Tselina

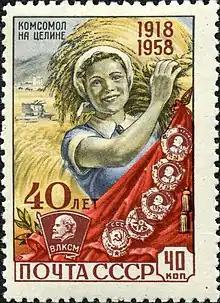
"Komsomol to the Virgin Lands", 1958 stamp

Tselina or virgin lands is an umbrella term for underdeveloped, scarcely populated, high-fertility lands often covered with the chernozem soil. The lands were mostly located in the steppes of the Volga region, Northern Kazakhstan and Southern Siberia.